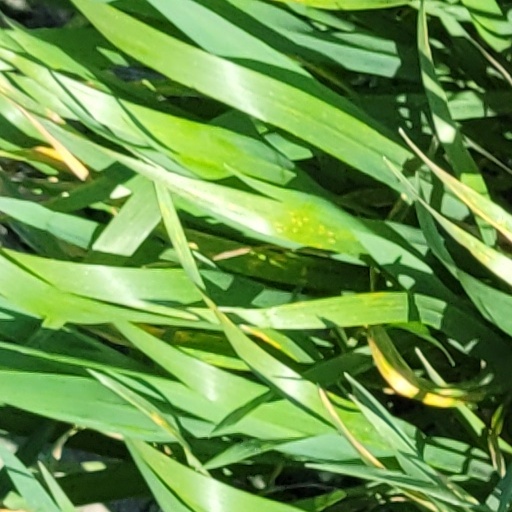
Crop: wheat